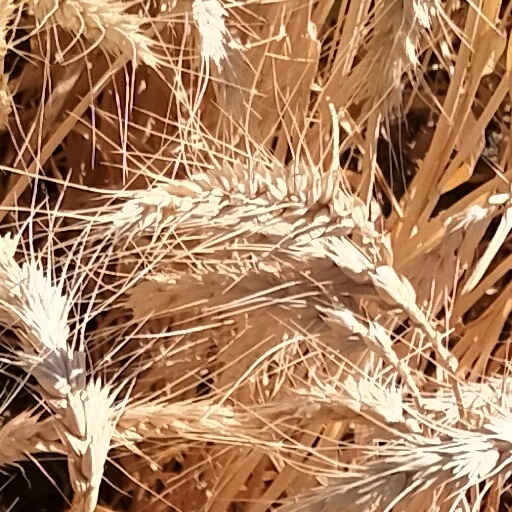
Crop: wheat